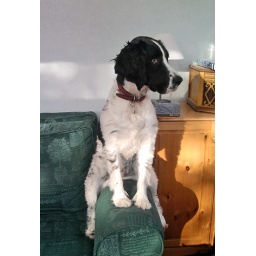
Jazz and her daft way of sitting on the arm of the sofa in the conservatory!